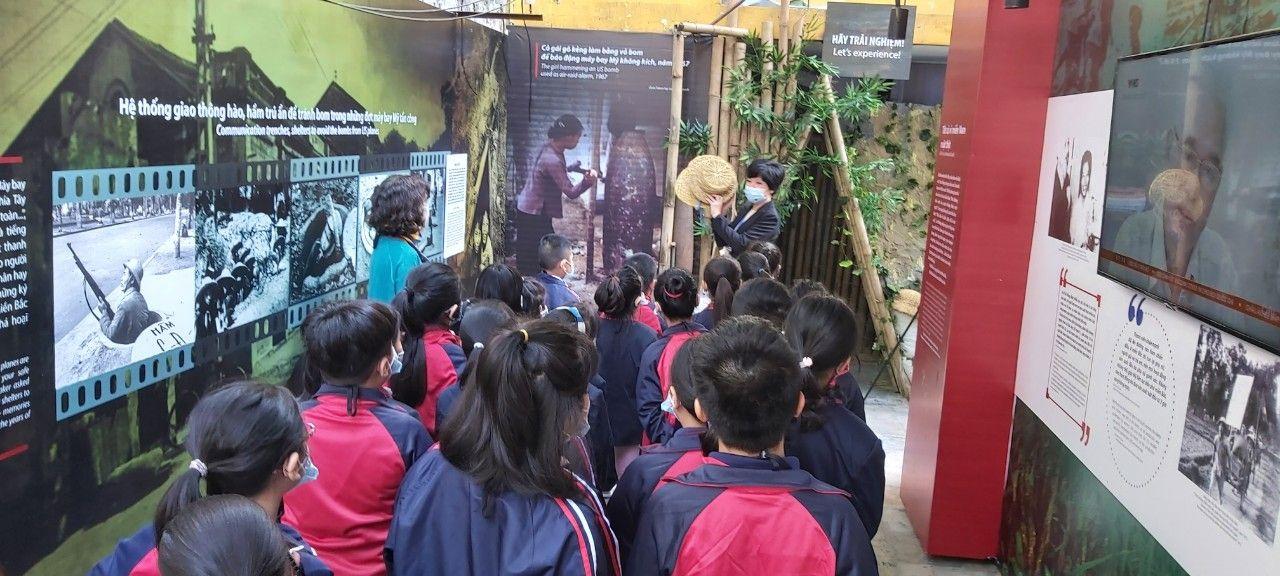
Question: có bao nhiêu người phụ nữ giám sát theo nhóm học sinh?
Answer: có hai người phụ nữ giám sát nhóm học sinh